Akonting

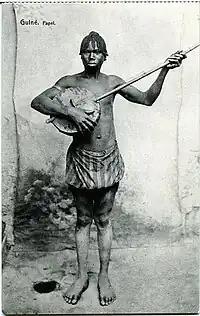
Guinea, Papel people. Probable "busunde" or "ngopata" lute, related to the akonting and banjo.

Of all the myriad variety of West African plucked lutes, the Jola akonting stands out as the one instrument today that bears the strongest resemblance to early North American gourd banjos. This is seen not just in its physiology but also in the traditional technique used to play the akonting, called o'teck (literally, "to stroke"), which is basically the same as the stroke, or frailing style, considered to be the oldest extant technique for playing the banjo.